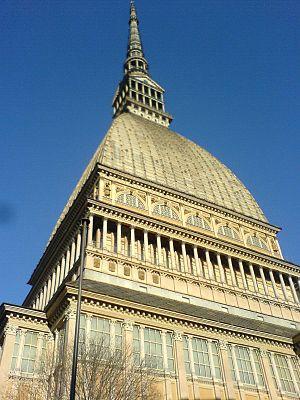
Alessandro Antonelli est un architecte italien du XIXᵉ siècle.
31 mars : inauguration de la tour Eiffel à Paris construite par Gustave Eiffel.